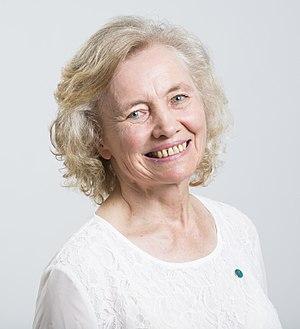
L'Association norvégienne pour les droits des femmes est la principale et plus ancienne organisation des droits des femmes en Norvège. Elle a été fondée en 1884 par plusieurs Norvégiennes de premier plan, dont plusieurs premiers ministres.